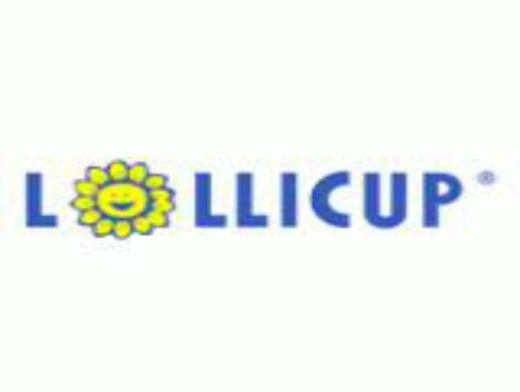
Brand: lollicup coffee & tea
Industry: Food